Jumping library

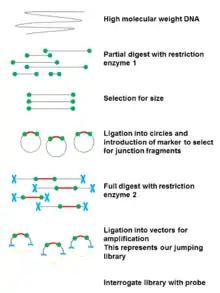
This figure is a schematic representation of the method used for creating jumping libraries when it was originally developed in the 80s.

This technique is an extension of "chromosome walking" that allows larger "steps" along the chromosome.